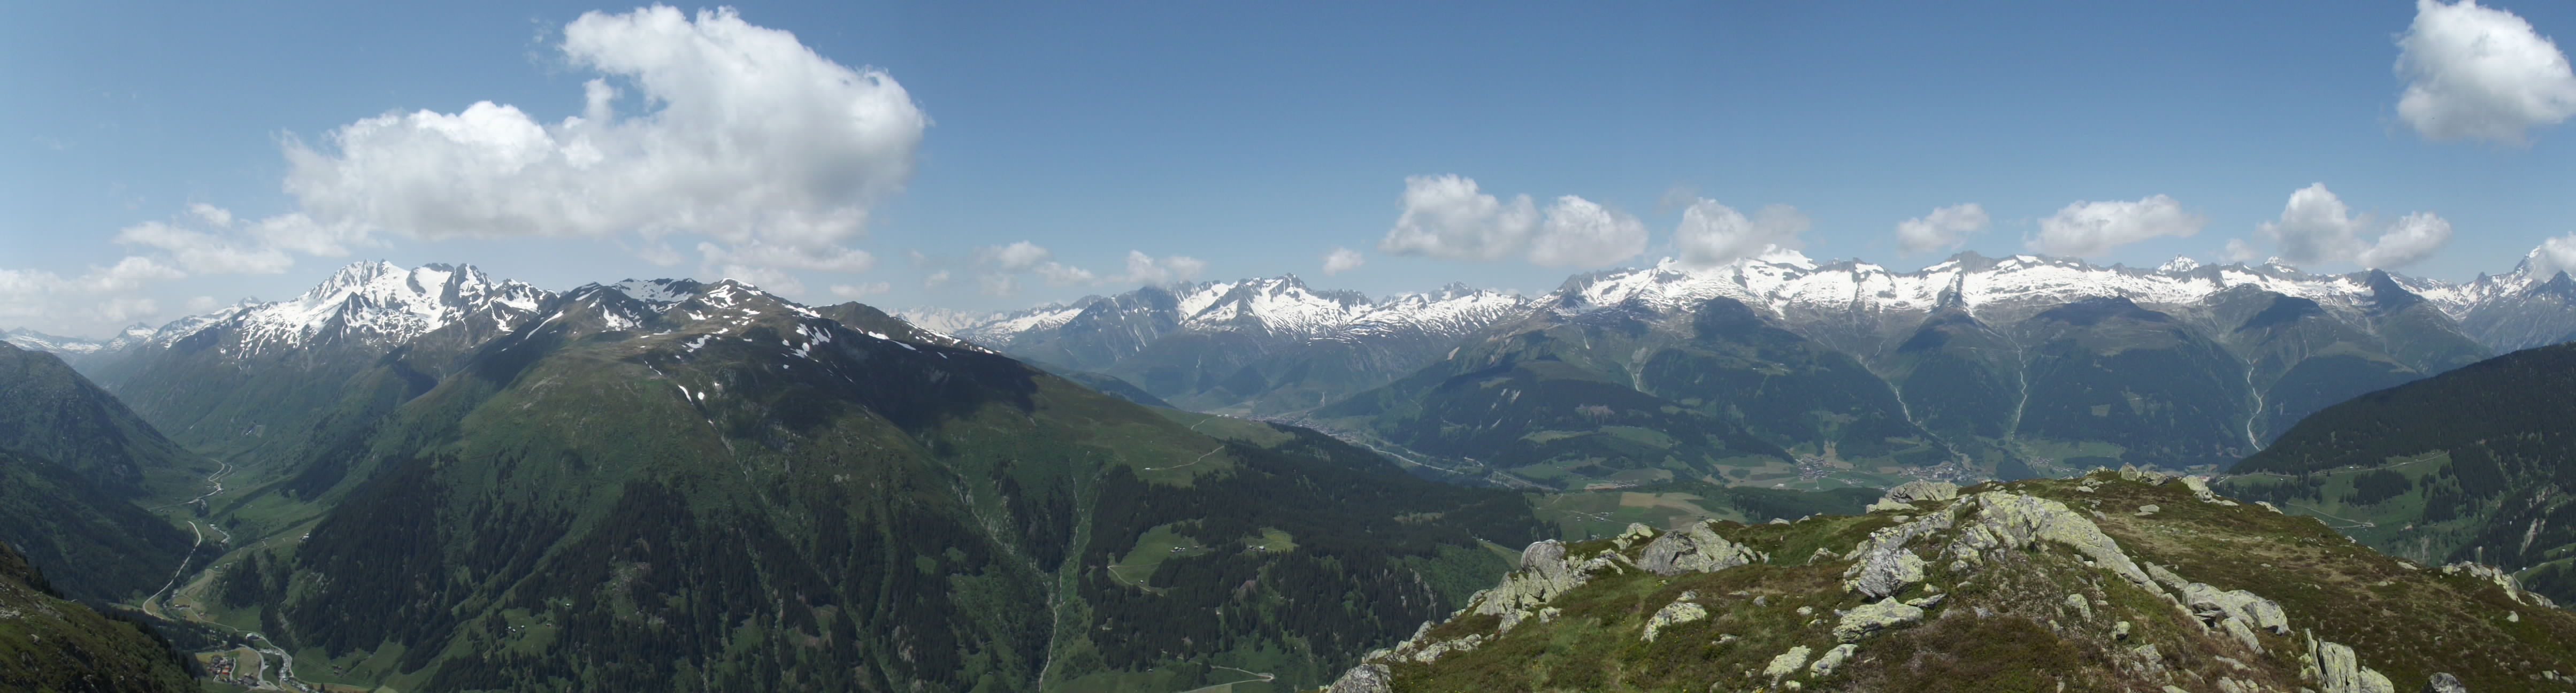
landscape, nature, mountain, mountain range, panorama, summer, alpine, fjord, extreme sport, massif, mountains, alps, landform, geographical feature, mountainous landforms, glacial landform